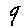
Label: 9